Simons Observatory

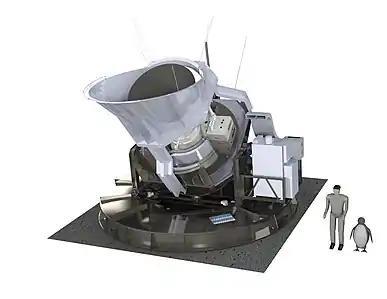

The Simons Observatory will use transition-edge sensor (TES) bolometers. These devices will be cooled to 100 mK inside cryostats using pulse tube coolers to cool to below 4 Kelvin and dilution refrigerators for the final 1 K and 100 mK cooling stages. There will be approximately 60,000 bolometers, with roughly half on the LAT and the rest on the SATs. To readout the detectors, a microwave multiplexing scheme used. In the future expansion of the observatory, some TES bolometers will be replaced by mKIDS.